Ewe drumming

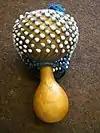
Axatse

The next instrument used in traditional Ewe drumming is called "axatse" (pronounced ah-hah-chay). The axatse is a rattle-like instrument made from a hollowed-out gourd covered with a net of seeds or beads. The axatse is usually played sitting down. It is held at the handle and in the players strong hand and is shaken up hitting the hand and down hitting the thigh making two different sounds. The axatse usually plays the same thing that the bell plays but with some extra added notes in between the beats. It can be described as the eighth note version of what the gankogui plays. It has also been described as enriching or reinforcing what the gankogui plays. Overall it gives energy to the music and drives the music. The axatse produces a dry rattling but energetic sound.